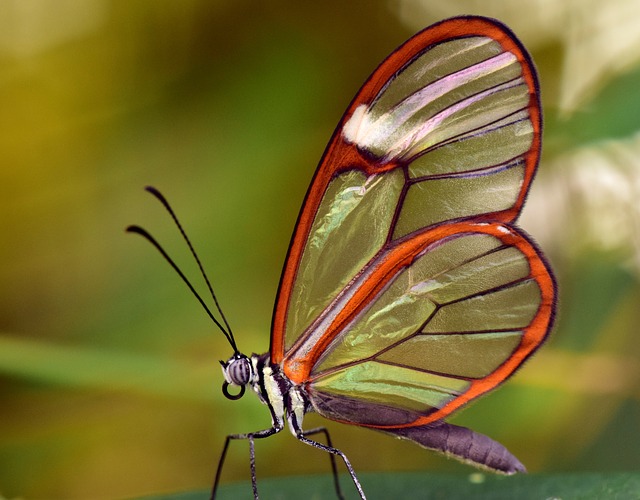
Label: farfalla